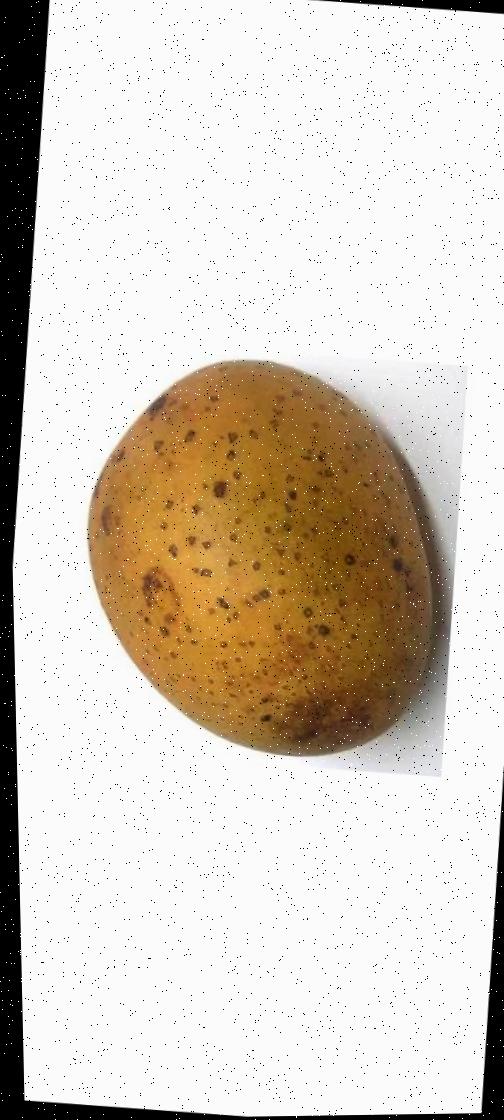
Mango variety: Gourmoti